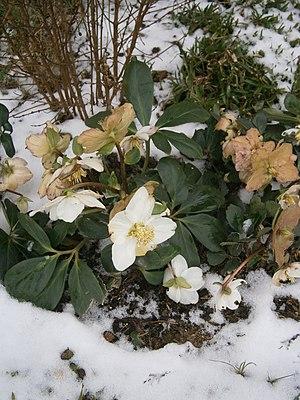
Rose de Noël dans la neige
L'induction florale est un phénomène physiologique qui fait qu'un bourgeon à feuille évolue en bouton à fleur. Chez les Angiospermes, l’induction florale est responsable de la floraison, donc de la reproduction sexuée. Ainsi, l’étroite régulation de la période de floraison mène à un processus reproductif efficace, permettant le développement de graines dans des conditions environnementales optimales. Chez les plantes annuelles, l’induction florale est aussi le début de la sénescence.